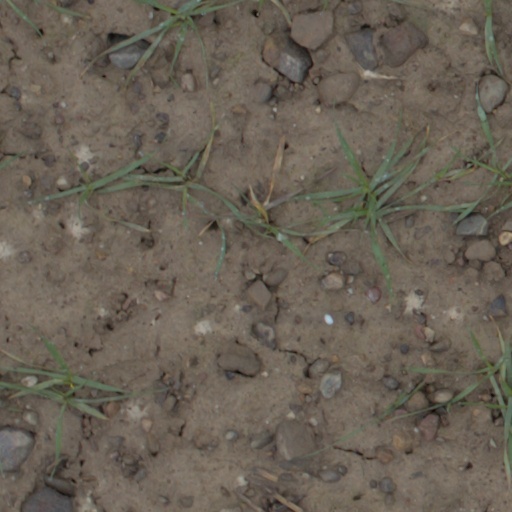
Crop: wheat